Atlantic College Lifeboat Station

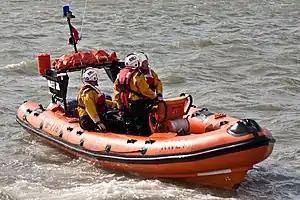
An "Atlantic 75" Lifeboat, of the same type that was deployed at the college from 2000-2013.

In 1973, the station received its first standardized RNLI Atlantic 21 lifeboat. Previous lifeboats operated by the station were owned by the college with the RNLI paying for the operating expenses.